South African Native Labour Corps

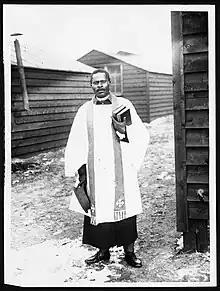
South African priest, Bishop Lazarus Khumalo on the Western Front. He wears what seem to be Church of England vestments over army uniform. He is standing in a camp of wooden huts, probably one of the camps of the South African Native Labour Corps (National Library of Scotland 4687906729)

Colonel S.A.M. Pitchard, a member of the Native Affairs Department, was appointed as Officer Commanding the South African Native Labour Corps and arrived in France in October 1916 before the first battalion of 2000 men arrived in November. He was under orders to maintain South African control over the SANLC, with their own white officers, ensuring their segregation from French society and in compounds, not on the front and control the job choices allocated to the men. The aim of this strict control was to reduce the men's access to other social conditions, the influence of the ideas of trade unionism and lastly work conditions as they did more hours of work than other labour units. During December 1916, the British government formed the Directorate of Labour to manage all the labour units from Commonwealth nations and begun to break the battalions into smaller units which begun to break down the South African government's strict control over them with some ending up close to the front lines. The last men of the first batch of 10,000, the men of 5th Battalion, arrived on 19 February 1917. By April 1917, the South Africans had managed to withdraw the men from the front to the northern French towns of Le Havre, Rouen, Dieppe, Rouxesnil, Saigneville and Dannes. After the sinking of the transport ship with loss of over 600 members of SANLC, the House of Assembly passed a motion of sympathy to the relatives of the dead. In January 1917 the South African government had hoped the scheme would raise the numbers in the SANLC to 50,000 as there was still labour shortages on the front but it was not to be and by May 1918, all men were home. The South African government expressed the reason for the return was a military issue, but most believe that the reason was political as the government was coming under pressure from the opposition who had expressed its concerns for the scheme. In reality, the majority were repatriated on the expiration of their contracts, a year after enlistment. Prior to departure the men were sent to a camp near Devonport where they were roundly cheered by the local inhabitants as 'gallant forces of the Empire'. The excellent service by the men of the SANLC was also acknowledged by Douglas Haig, Commander in Chief of the British Army, who expressed his appreciation for their contributions.